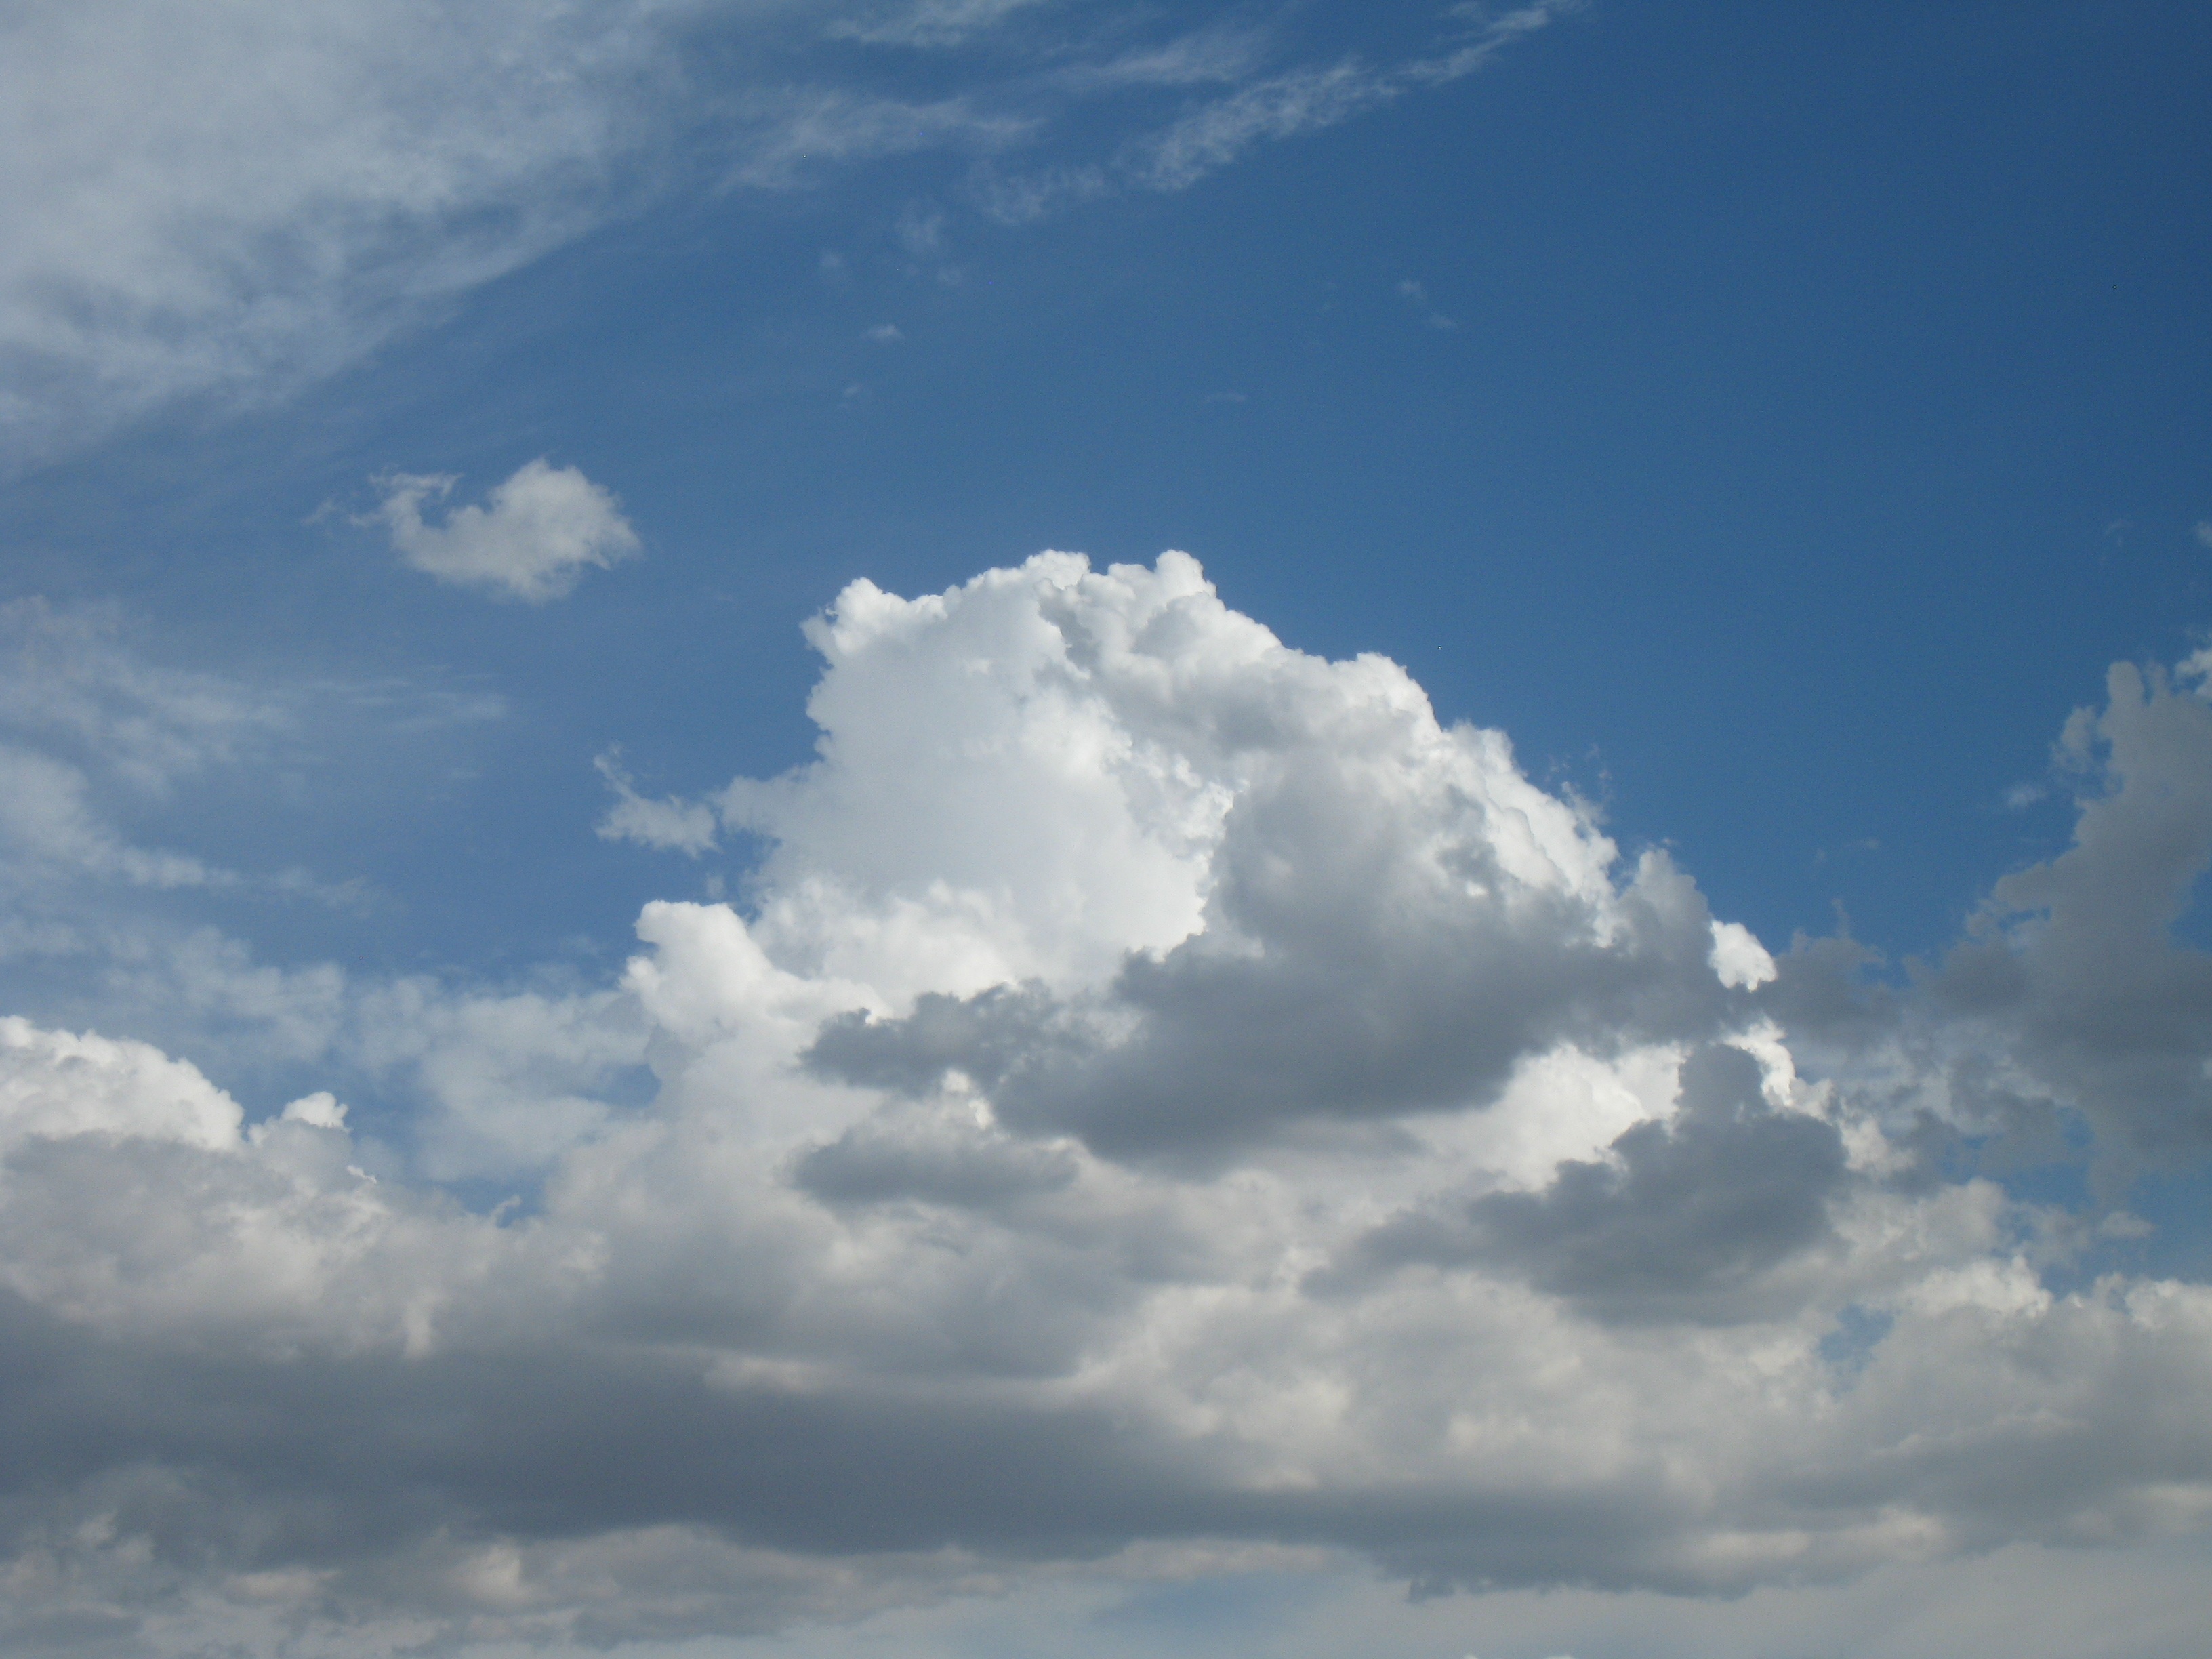
nature, horizon, light, cloud, sky, sunlight, cloudy, air, atmosphere, daytime, environment, fluffy, heaven, weather, cumulus, blue, cloudscape, outdoors, sunny, bright, day, rain clouds, meteorological phenomenon, atmosphere of earth